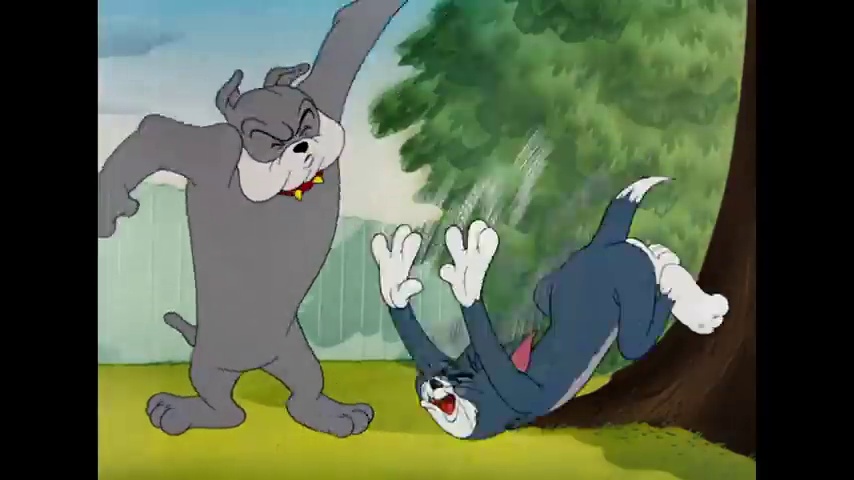
Portrait style: Cartoon Portrait